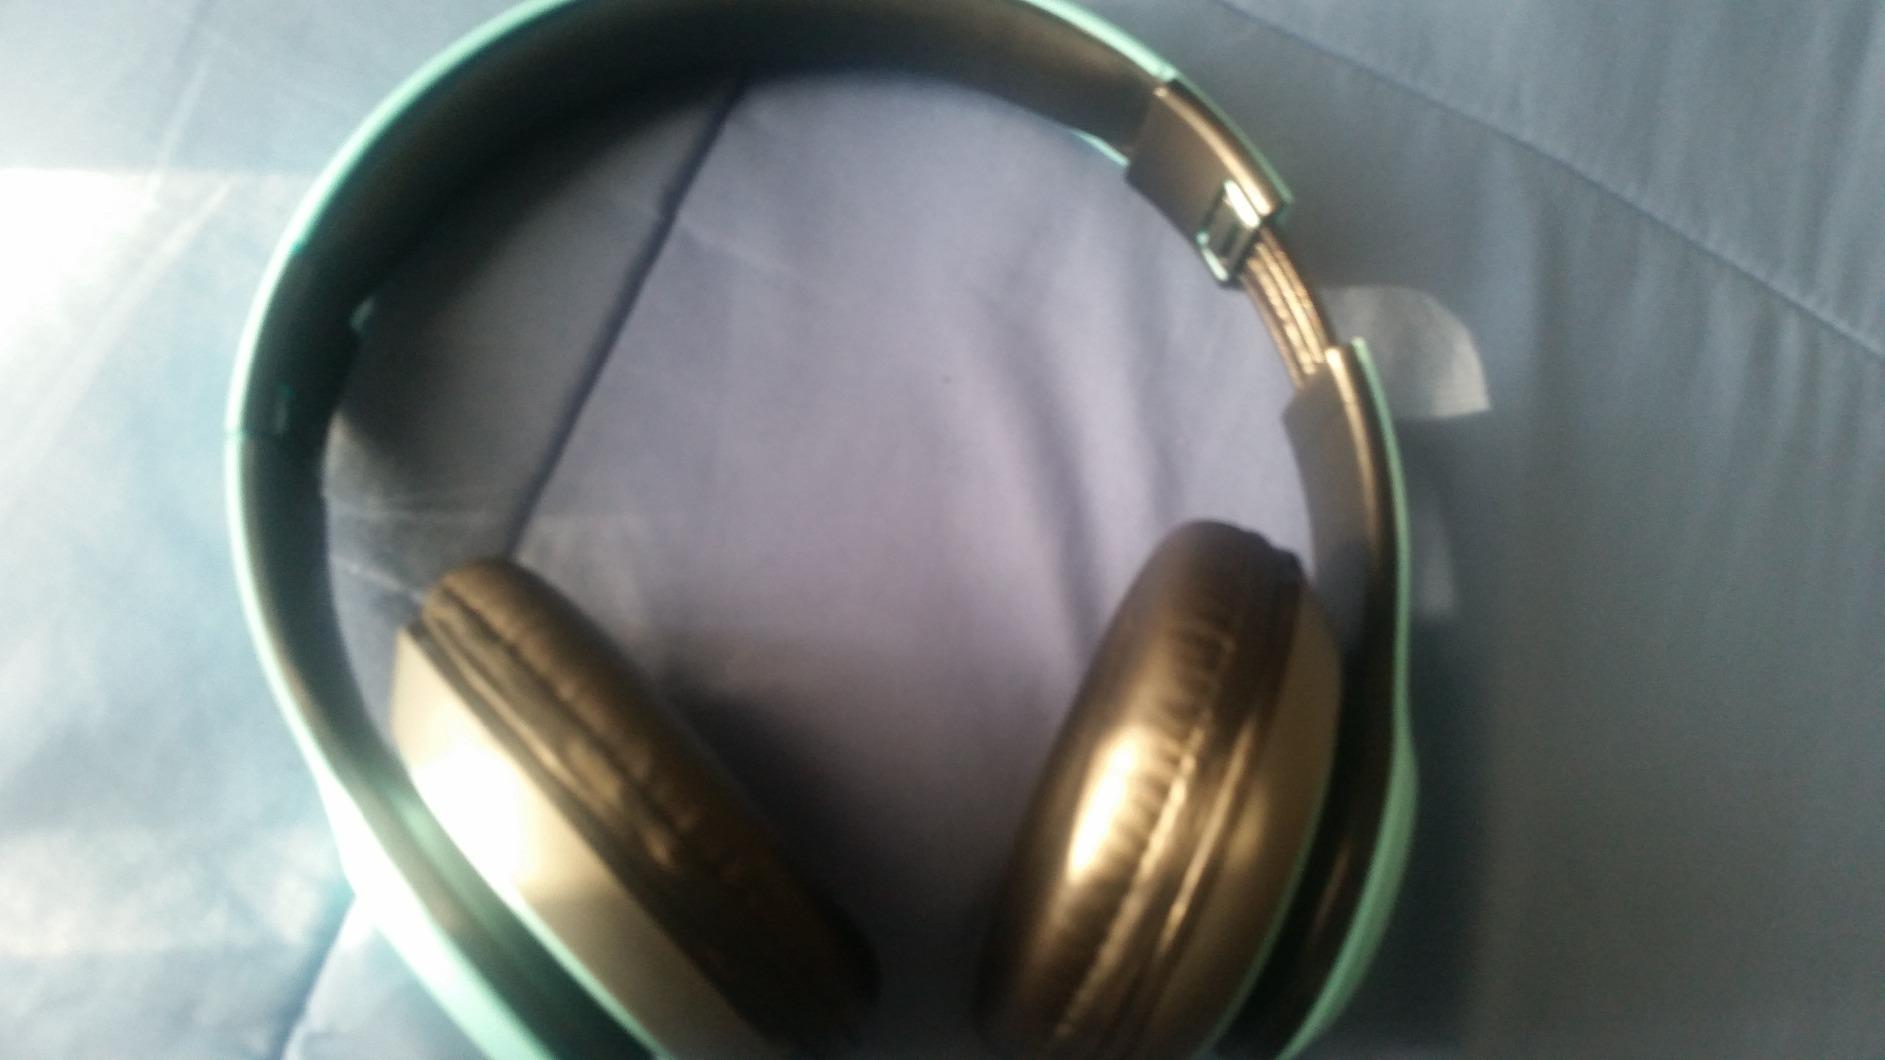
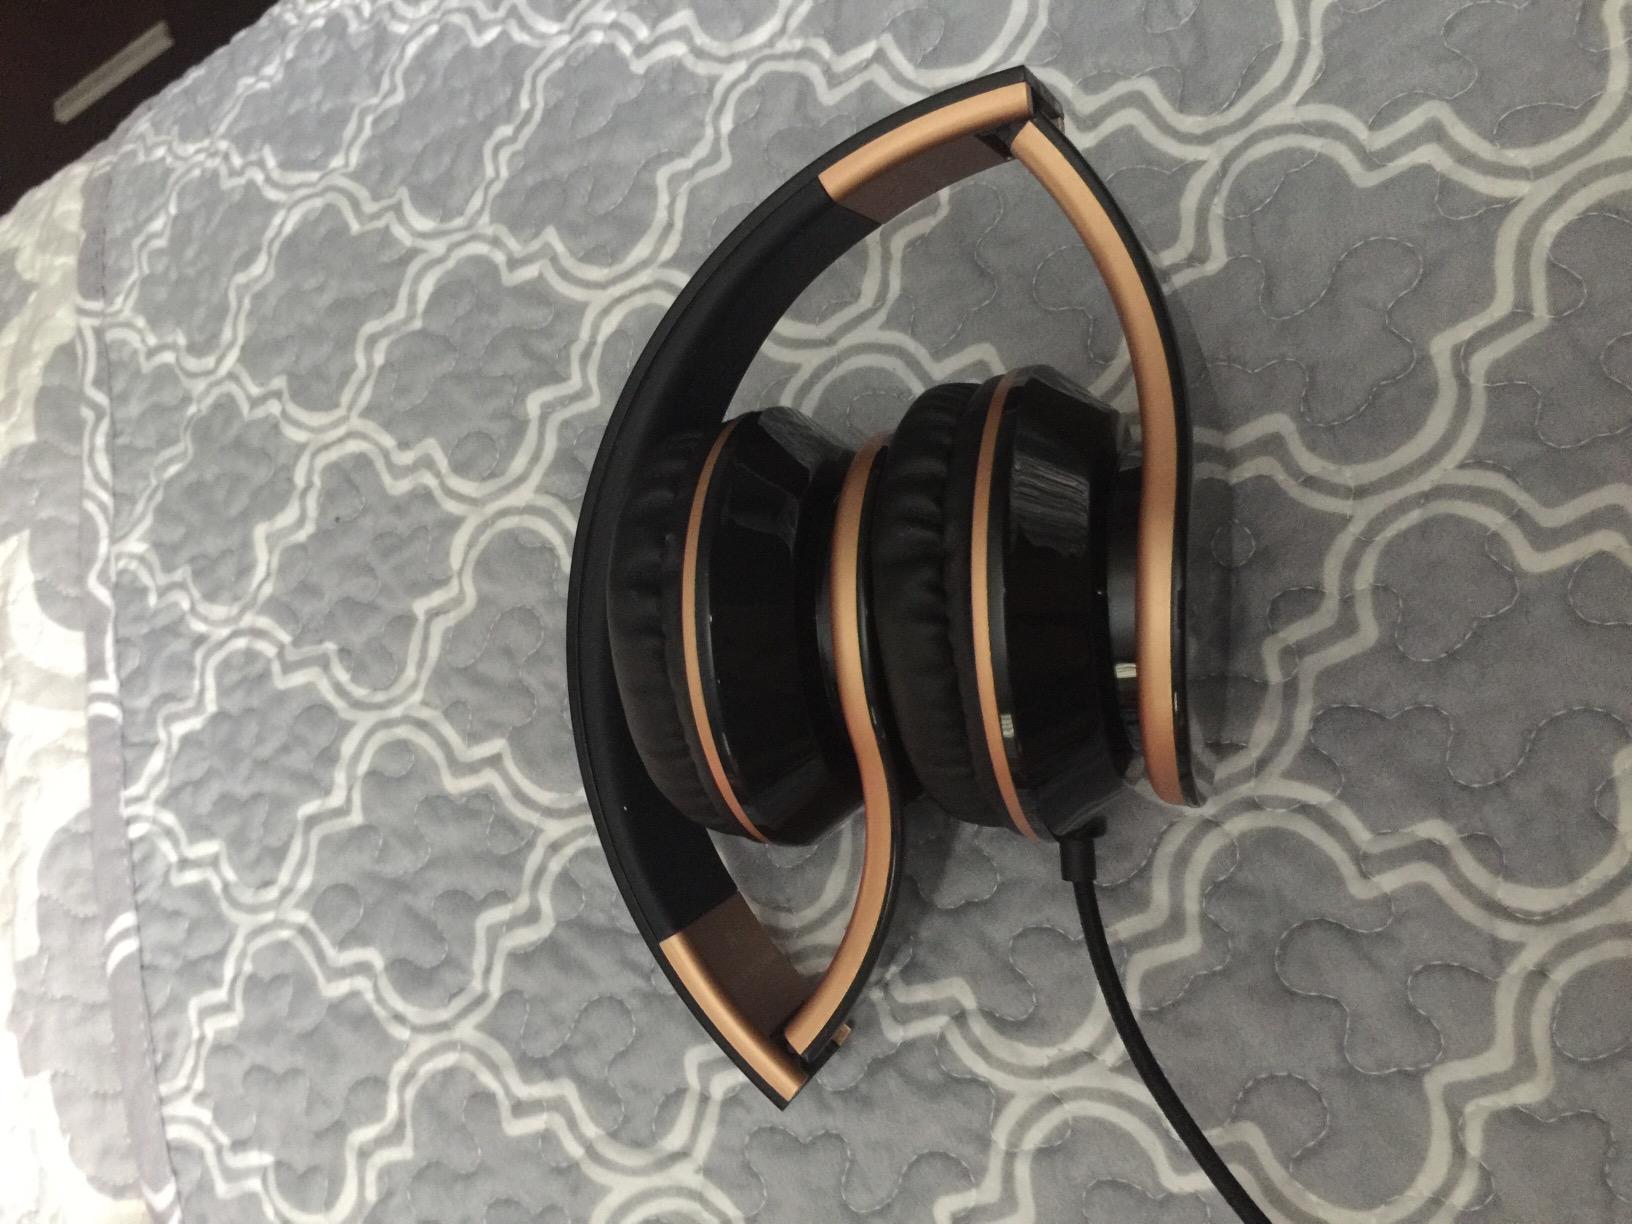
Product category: headphones
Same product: no